Alfie Oakes

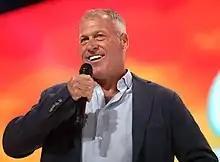
Oakes at the 2021 Student Action Summit hosted by Turning Point USA

Francis Alfred Oakes III (born June 16, 1968) is an American farmer, agriculture entrepreneur, political influencer and businessman from Southwest Florida. He is the founder and CEO of Oakes Farms, an agribusiness based in Immokalee, Florida, which produces, packages, distributes, and sells fruits, vegetables, and other agricultural products. He also owns Seed to Table, Fruit Dynamics, Food & Thought and Thoughtful Threads. Alfie Oakes represented Collier County as a State Committeeman for the Republican Party of Florida from 2020 to 2024 but was disqualified to run in 2024. He is an outspoken supporter of Donald Trump, critic of Black Lives Matter and the media, and proponent of COVID-19 conspiracy theories. He is an ambassador for Turning Point USA.